Escadron de Chasse 2/5 Île-de-France

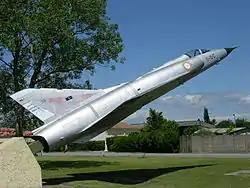
Mirage IIIC conserved at BA 115 with colors of the 2/5.

EC 2/5 carries on the traditions of a fighter squadron created by Charles de Gaulle on November 7, 1941 as 340 (Free French) Squadron of the Royal Air Force. The success of this squadron during World War II earned it numerous awards and citations.